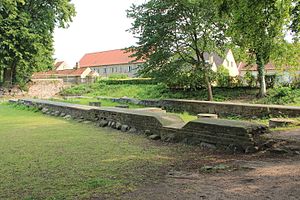
Maribo Kloster / Historie / Sekundær brug
Store dele af klostret blev revet ned i 1600-tallet, og i dag findes der kun ruiner af fundamentet.
Ruinerne af Maribo Kloster, Lolland.
Maribo Kloster var det første birgittinerkloster i Danmark, og det blev grundlagt i 1416 i Maribo på Midtlolland. Det blev et af de vigtigste klostre i Danmark i løbet af senmiddelalderen. Efter reformationen blev det omdannet til jomfrukloster. I dag er klostret i ruiner, men klosterkirken, Maribo Domkirke, er stadig i brug.